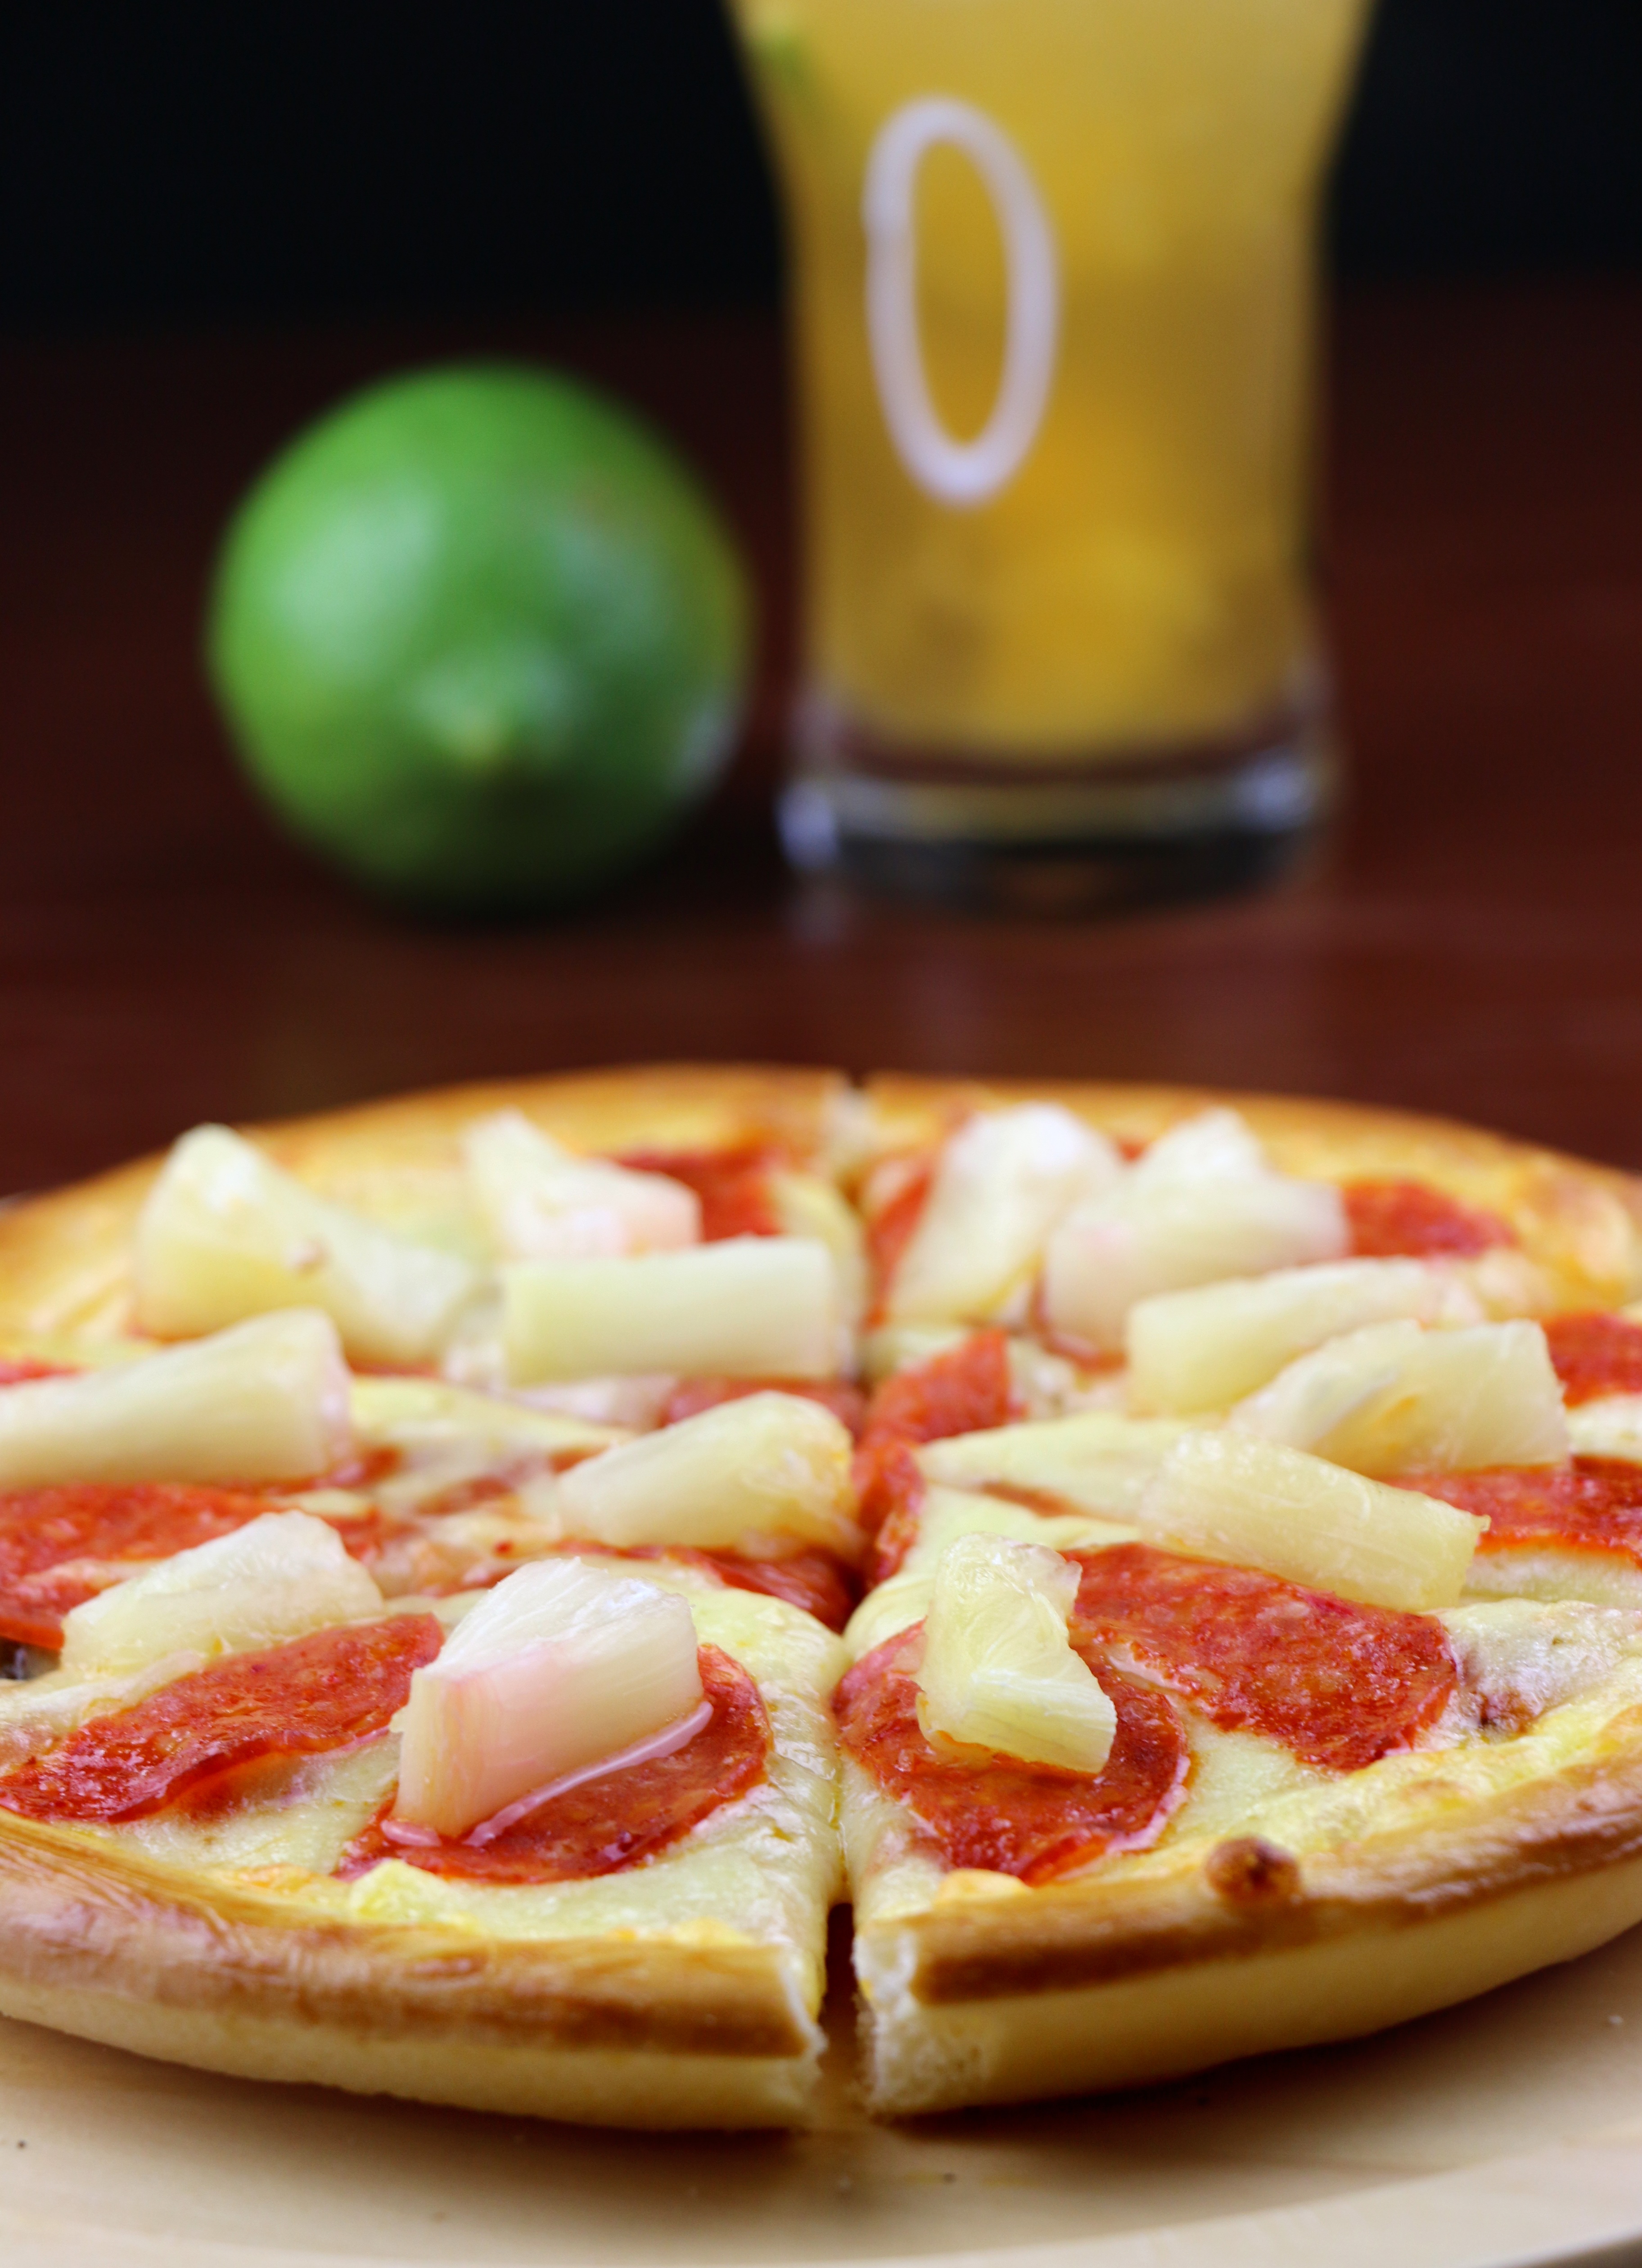
fruit, dish, meal, food, produce, breakfast, baking, dessert, cuisine, pizza, western, baked goods